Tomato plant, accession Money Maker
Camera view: tilt-top (135 deg); turntable rotation: 240 degrees
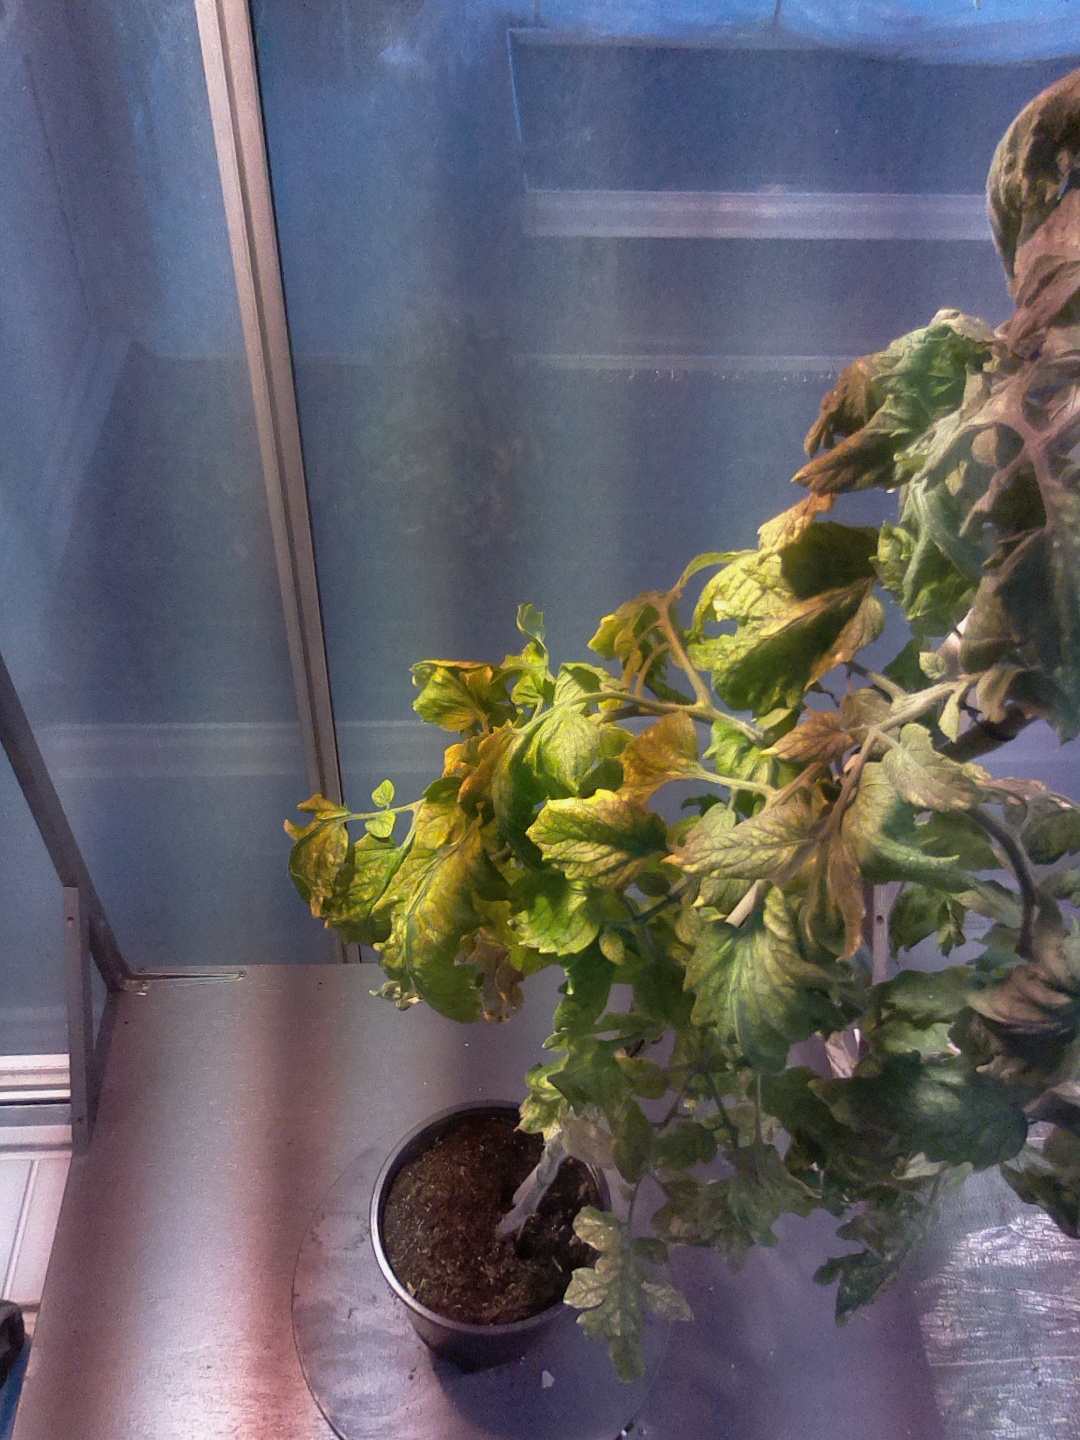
BBCH growth stage 77: 70%-80% of final fruit size